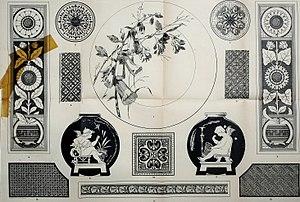
Marc-Emmanuel-Louis Solon, aussi dit Milès, né le 31 juillet 1835 à Montauban et décédé le 23 juin 1913 en Angleterre, est un artiste céramiste français.